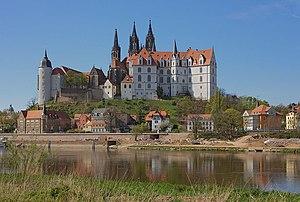
l'Albrechtsburg est un château gothique tardif situé dans le centre de la ville de Meissen, dans le land de Saxe en Allemagne.
Cette liste non exhaustive répertorie les principaux châteaux en Allemagne métropolitaine. Il suffit de cliquer sur une région pour trouver la liste des châteaux qu'elle comprend.